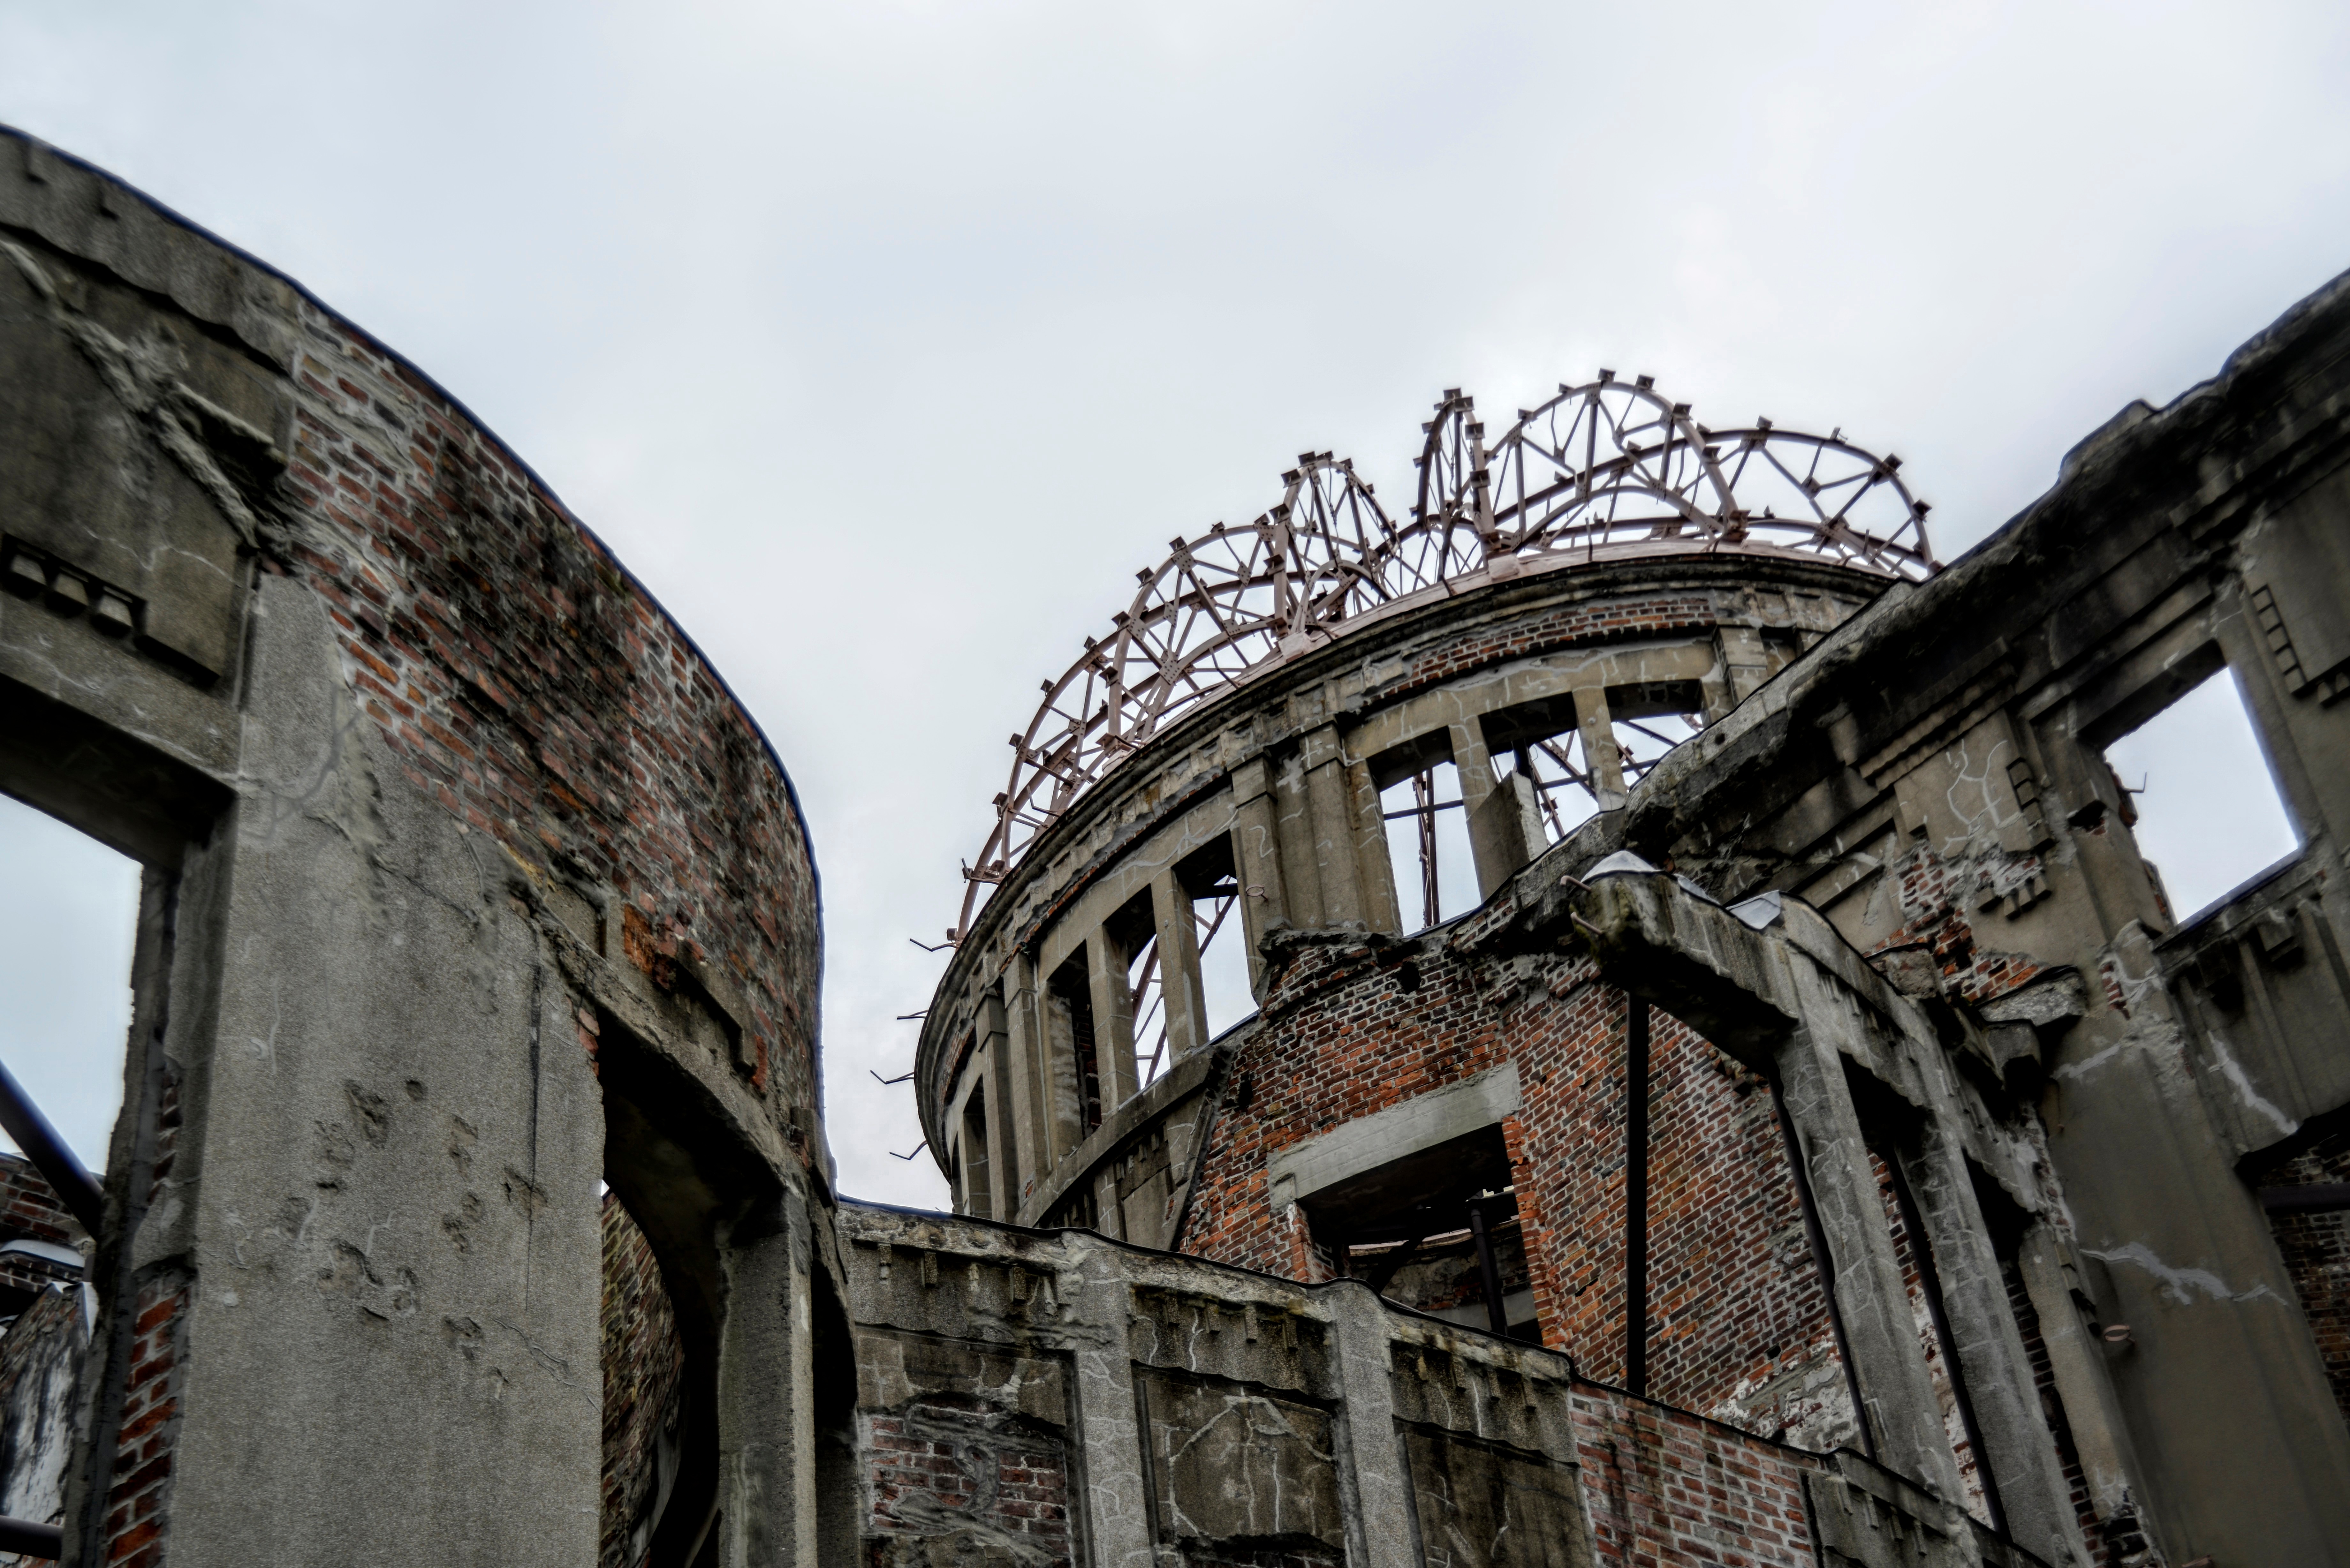
architecture, town, city, cityscape, landmark, facade, urban area, human settlement